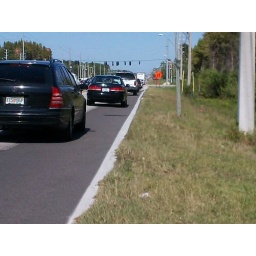
Many roads in the Bay area are not equipped with a bike lane.